Labéjan

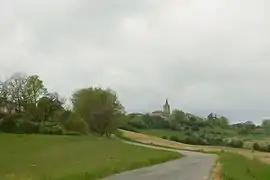
A general view of Labéjan

Labéjan is a commune in the Gers department in southwestern France.